North American railroad signals

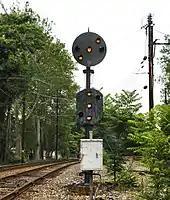
A Pennsylvania Railroad high signal displaying Approach Medium

The 1911 patenting of the "Doublet-Lens" combination for long range ( in daylight) by Dr. William Churchill at Corning Glass's research facility in Corning, New York, indicated the reign of the semaphore signal in railroad use was rapidly approaching its end. By 1916, this optical combination and a flagging sales response prompted the management of the Hall Signal Company to realize their just-introduced and most advanced Style "L" semaphore mechanism (the very last produced by any U.S. signal company) was indeed obsolete. That dual-lens device had been developed by Cornell University's William Churchill, while he was working at Corning Glass Works. He had finished developing color standards for railroad glassware, which Corning had patented on October 10, 1905. They were immediately put to use as daylight short-range and tunnel-type electric incandescent-bulb illuminated signals. He then turned his attention to medium- and long-range daylight signals using the same incandescent electric lamps with greatly improved optics: the "Doublet-Lens" combination.